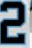
Number: 2